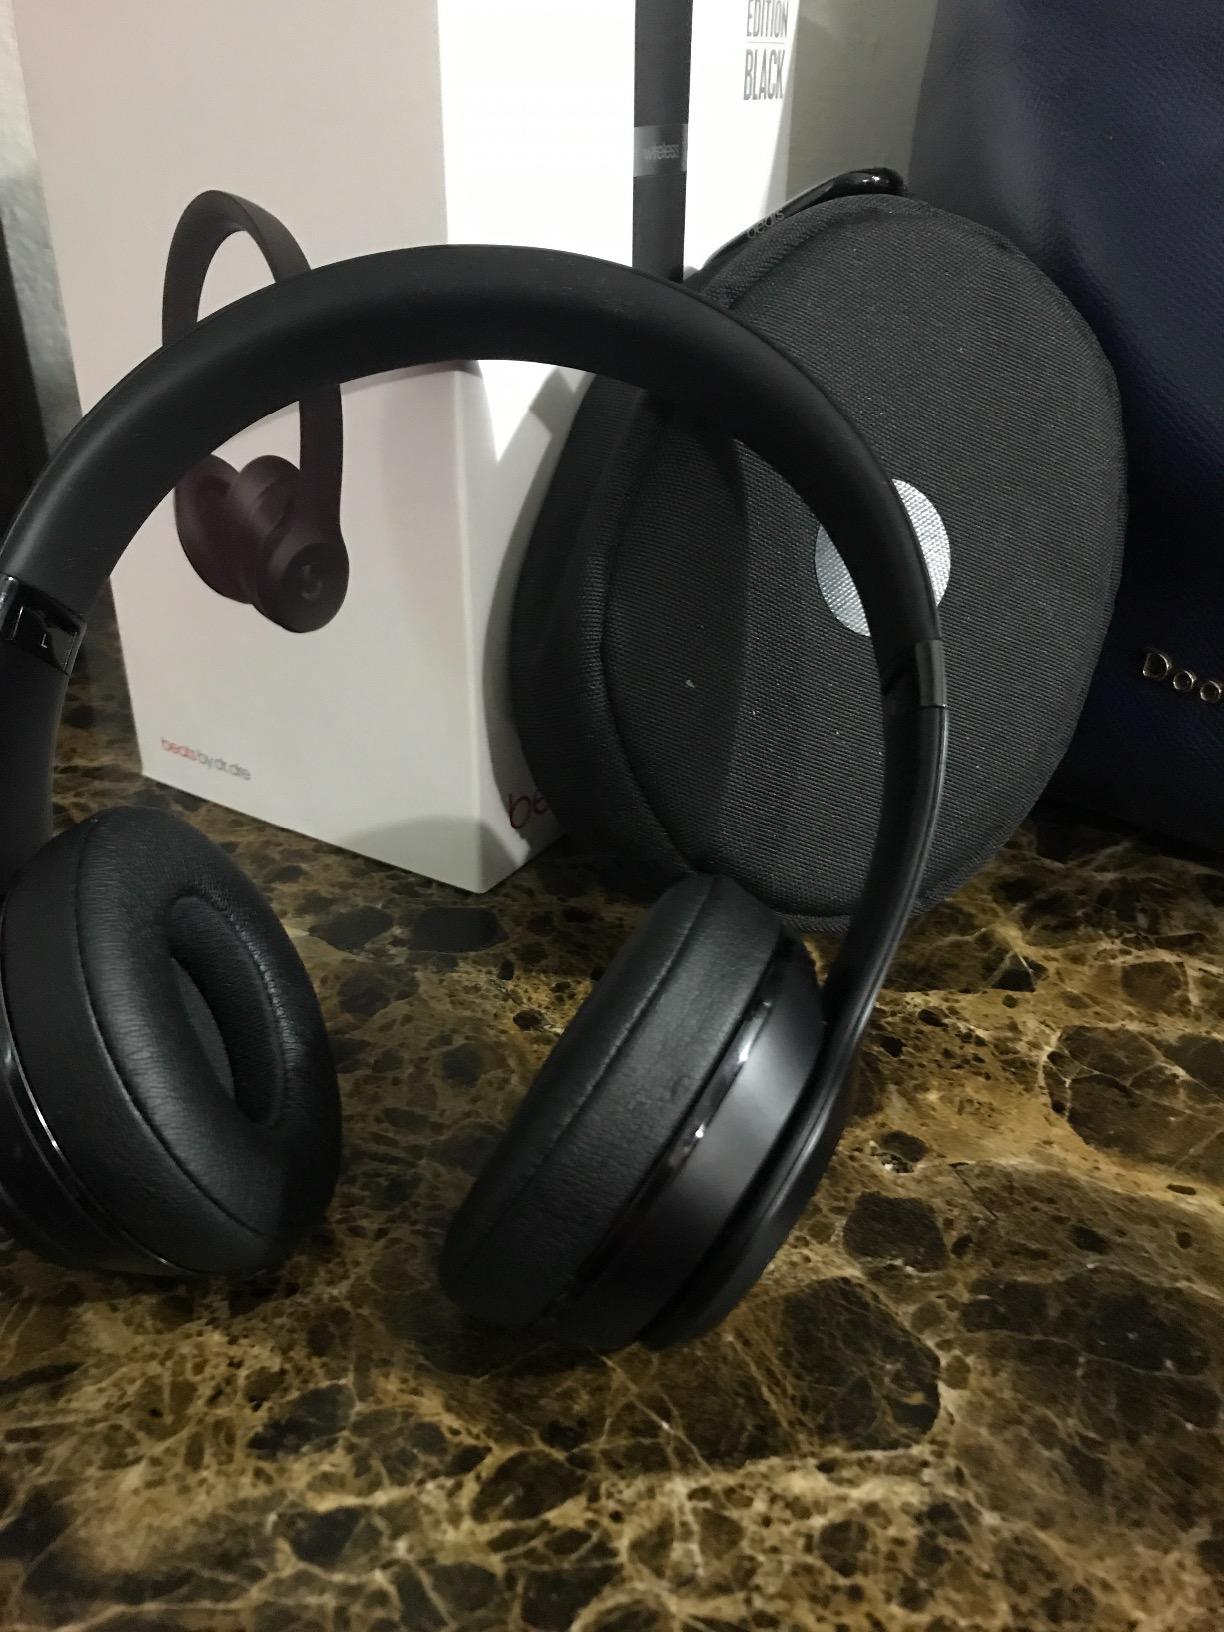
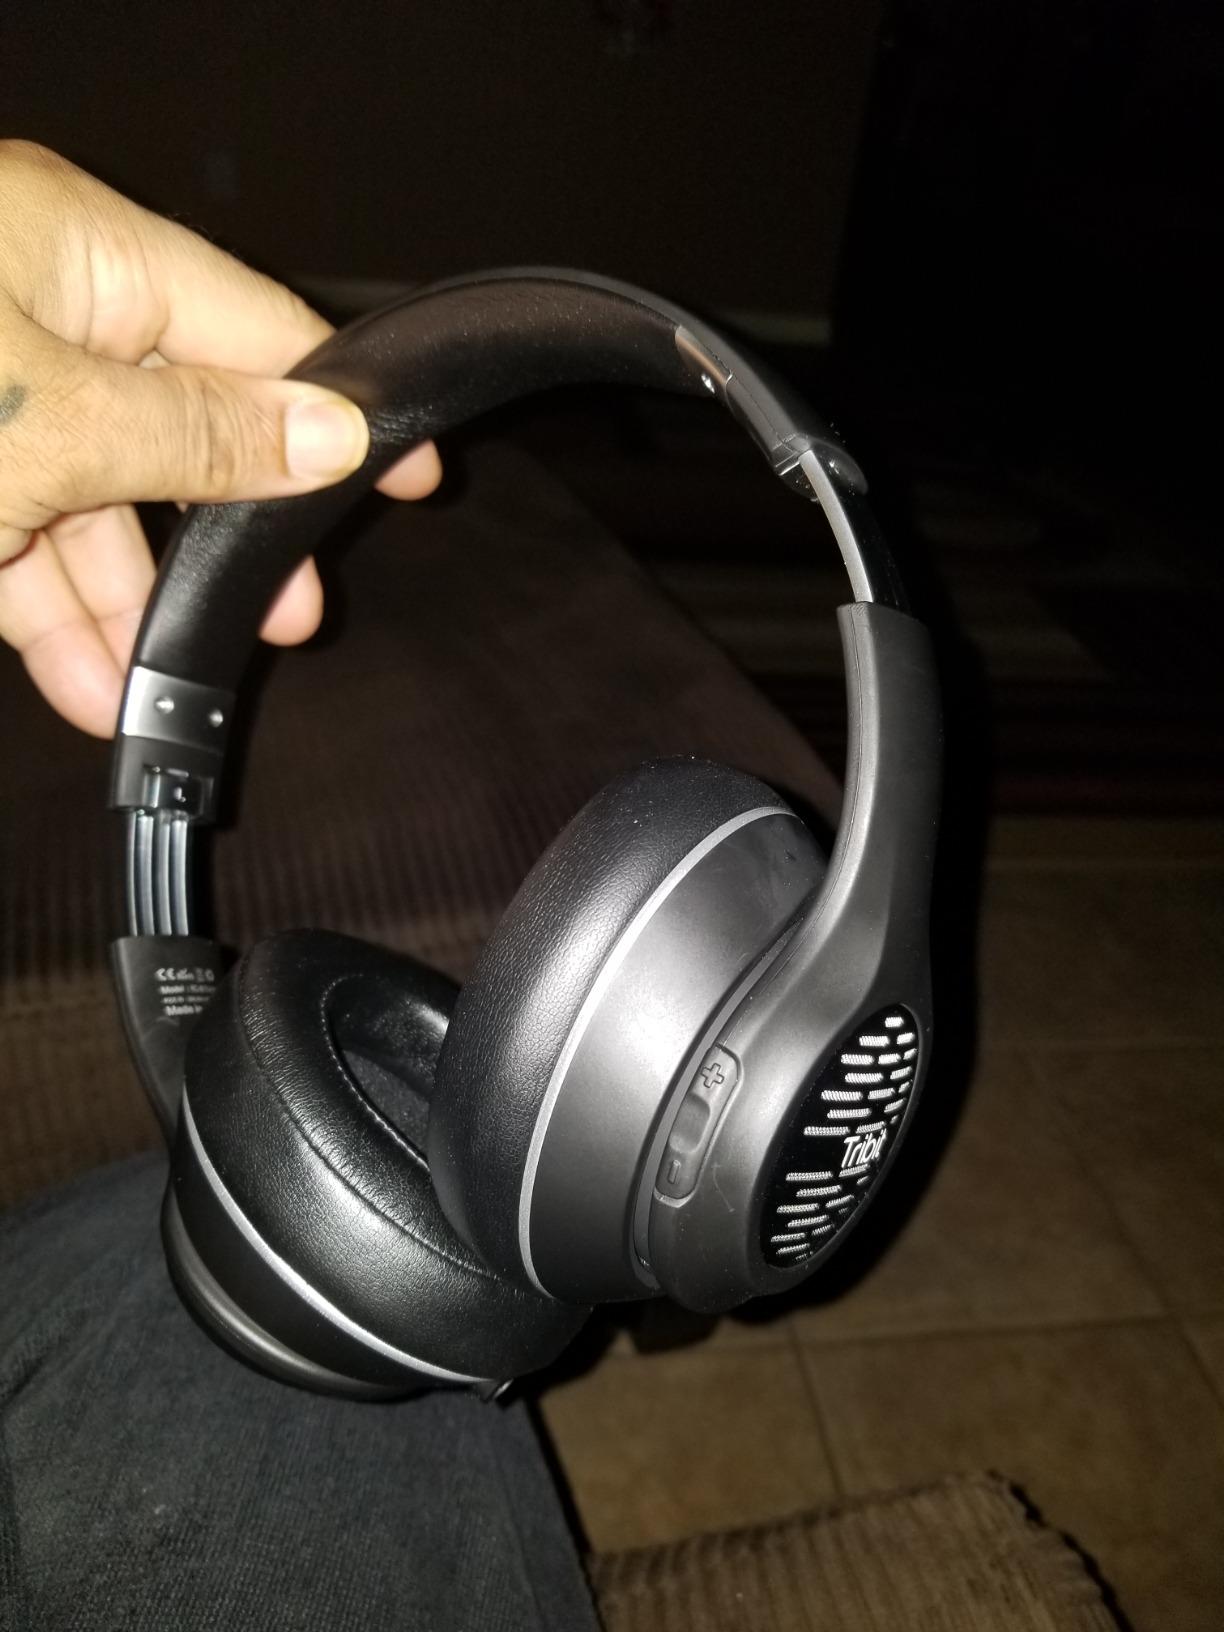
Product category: headphones
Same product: no